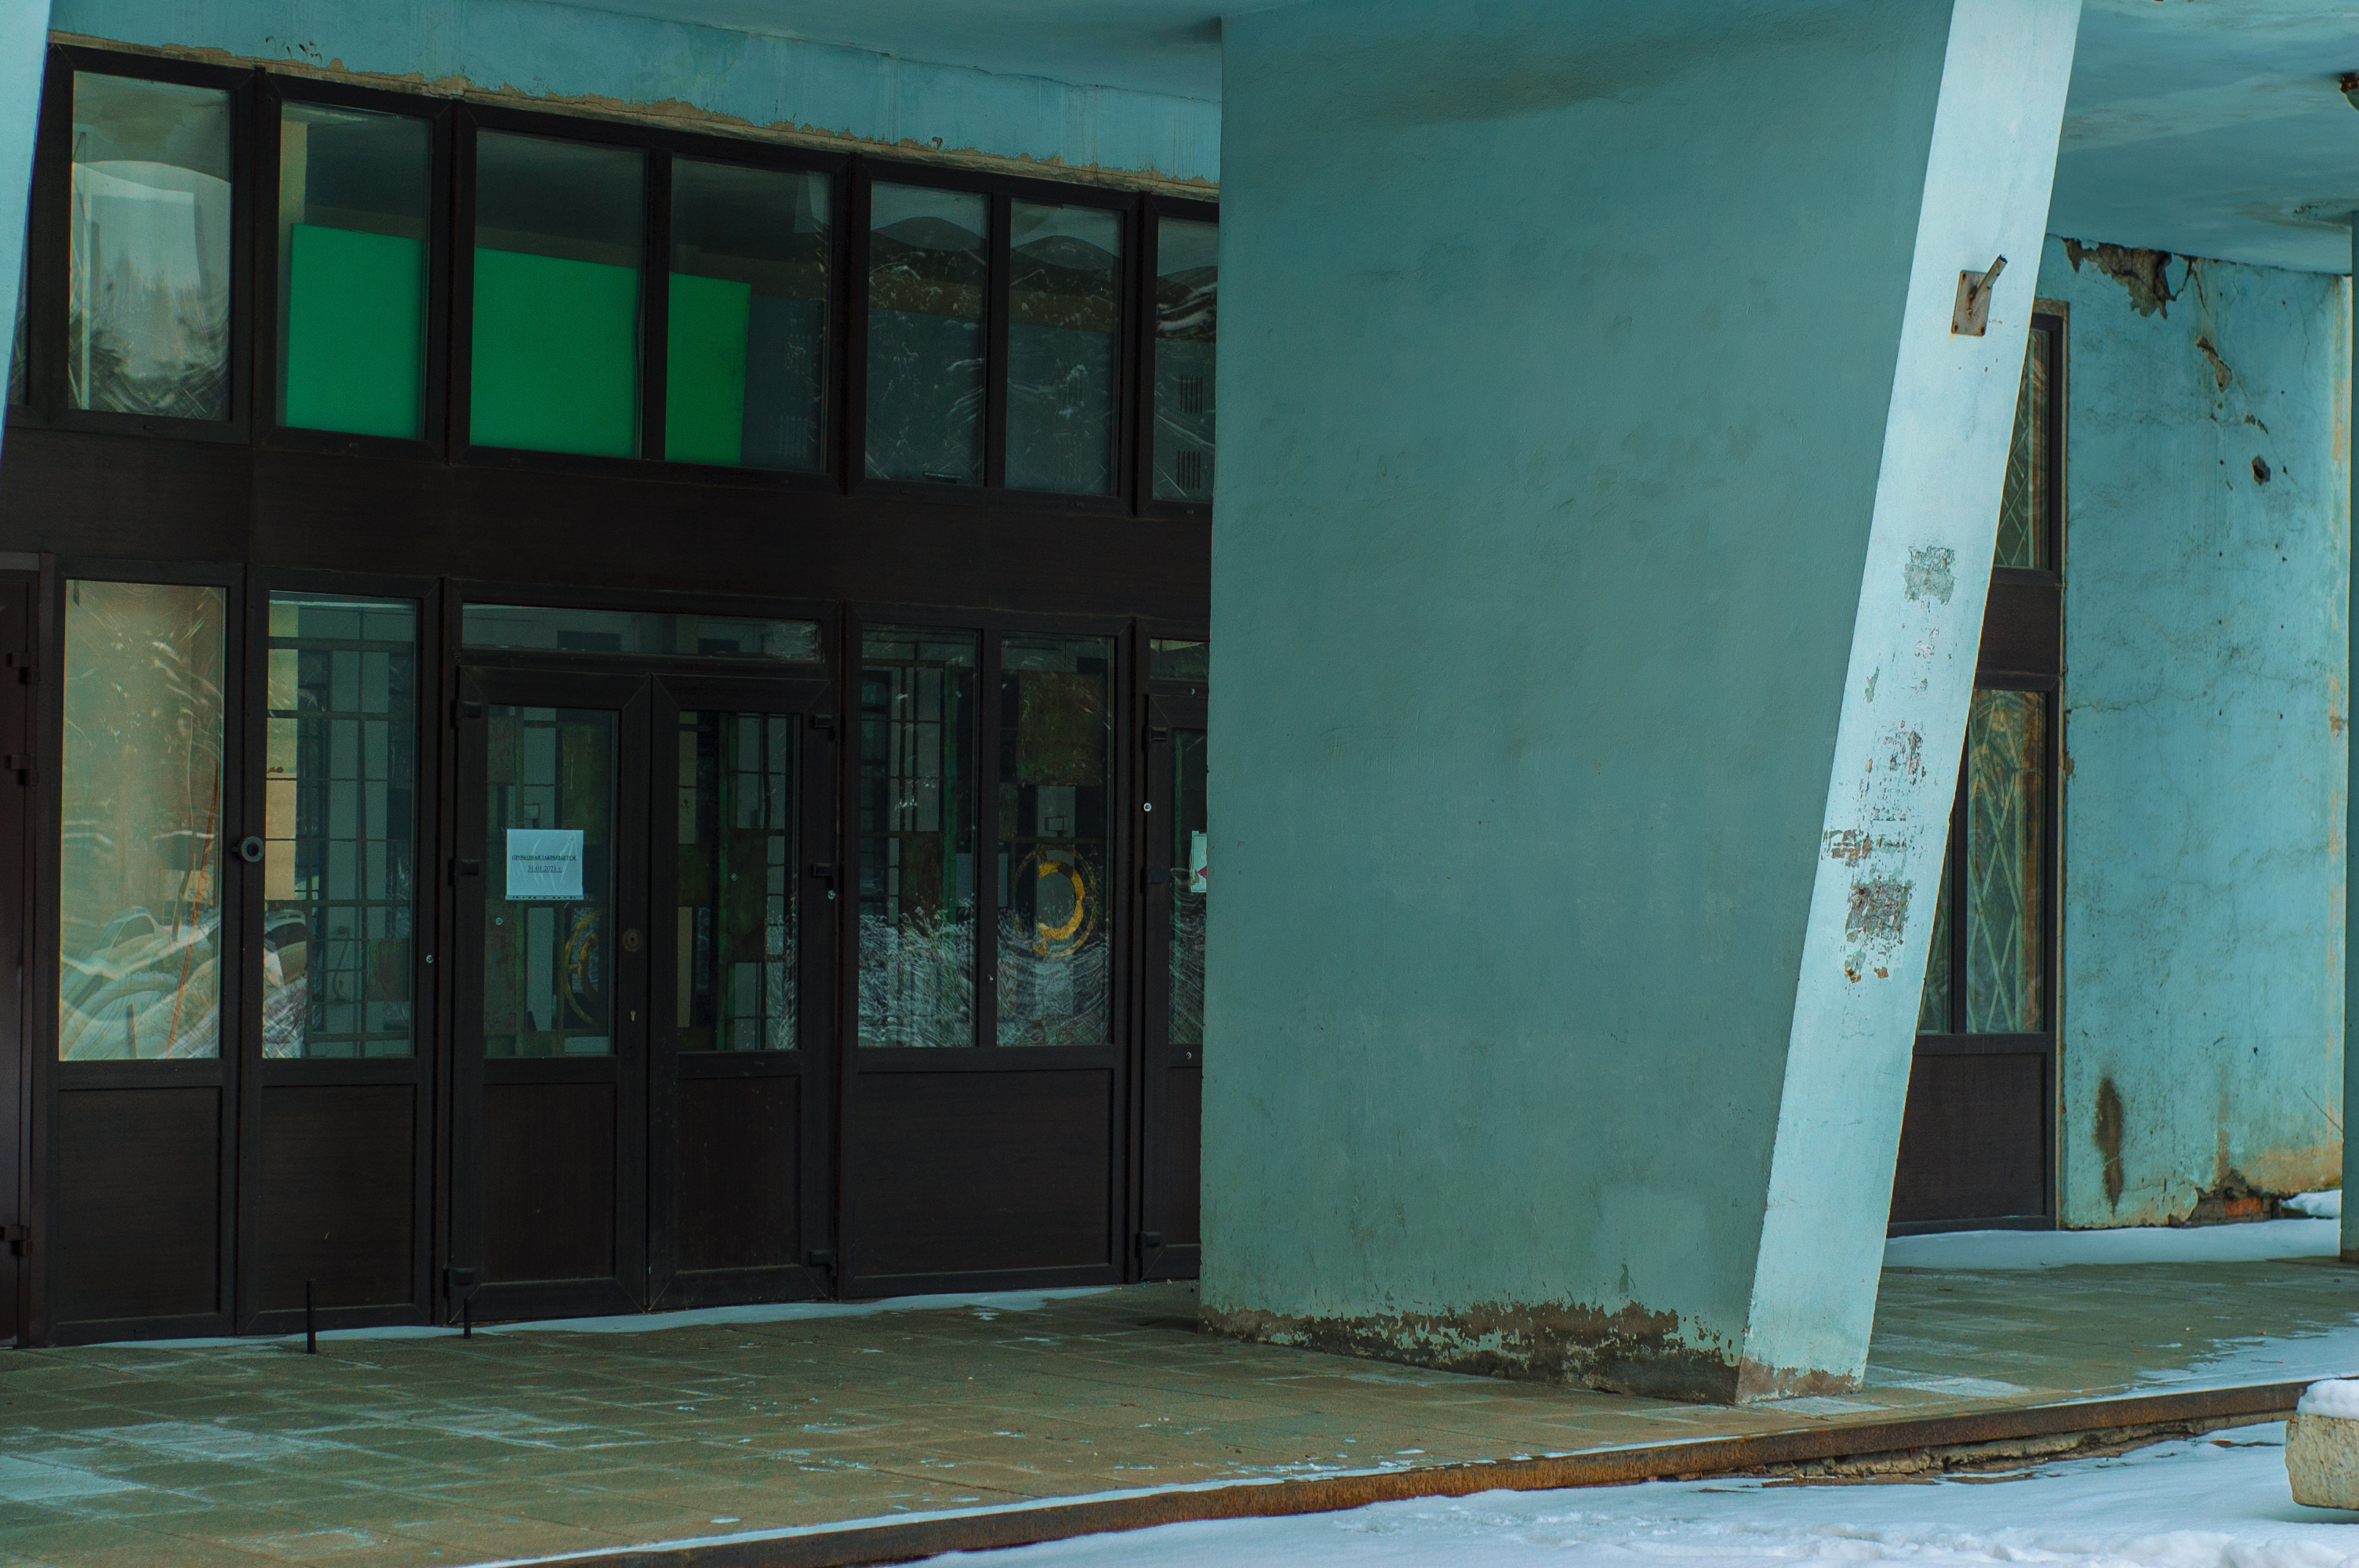
images, fixture, shade, building, wood, door, facade, composite material, Tints and shades, glass, concrete, flooring, vehicle door, commercial building, automotive exterior, metal, sash window, room, plaster, rectangle, aluminium, daylighting, column, paint, apartment, city, shadow, ceiling, brick, Transparent material, brickwork, cement, headquarters